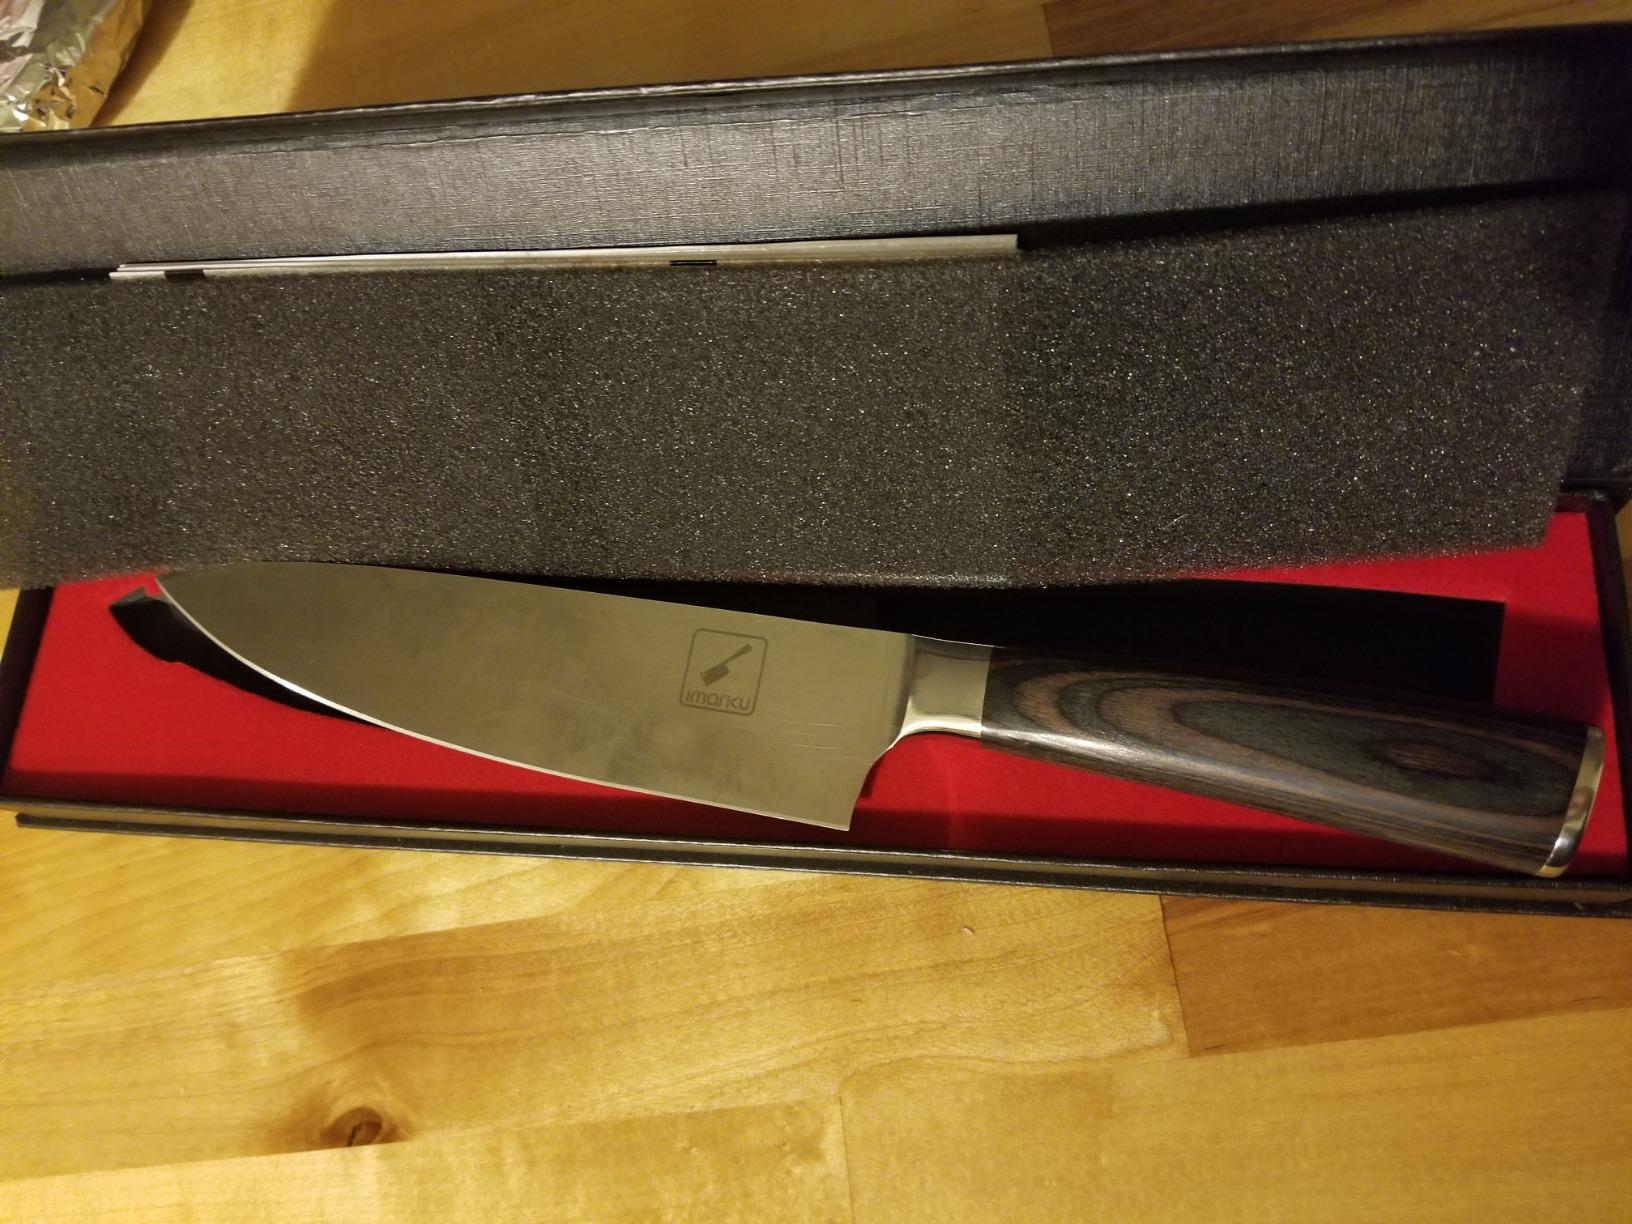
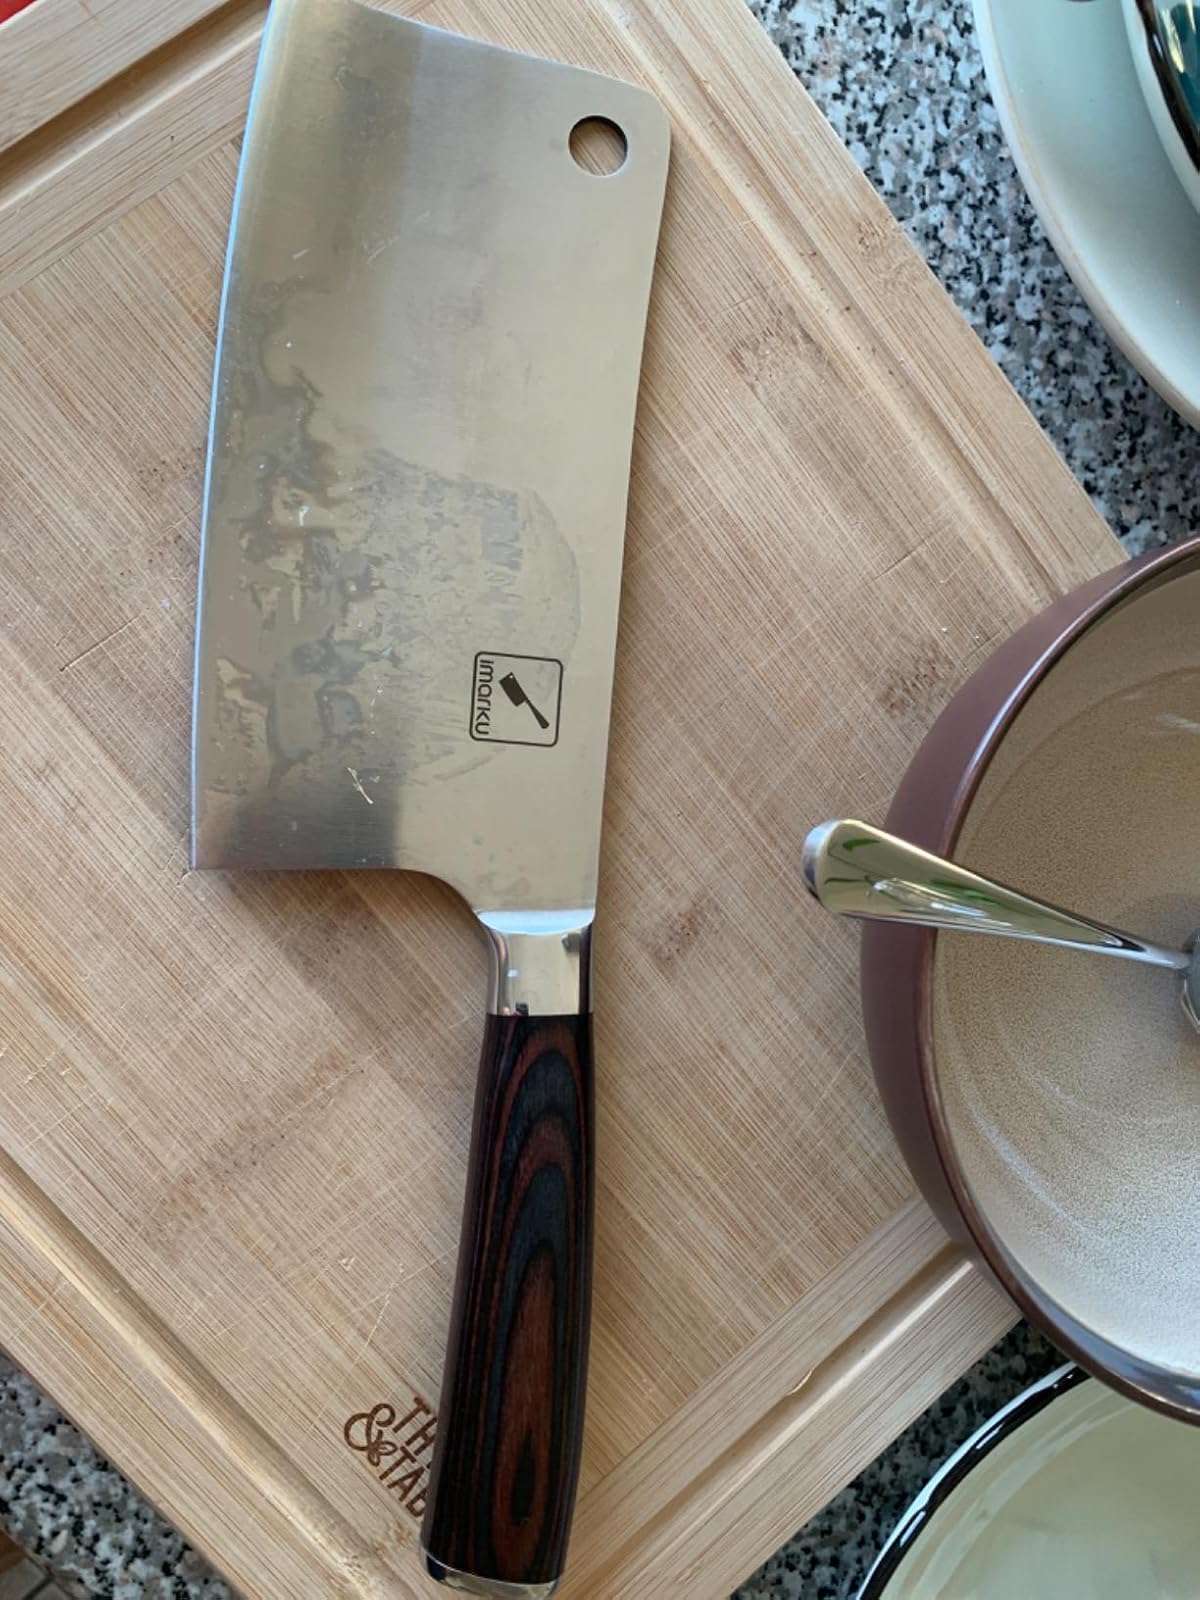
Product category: items_knife
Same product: no